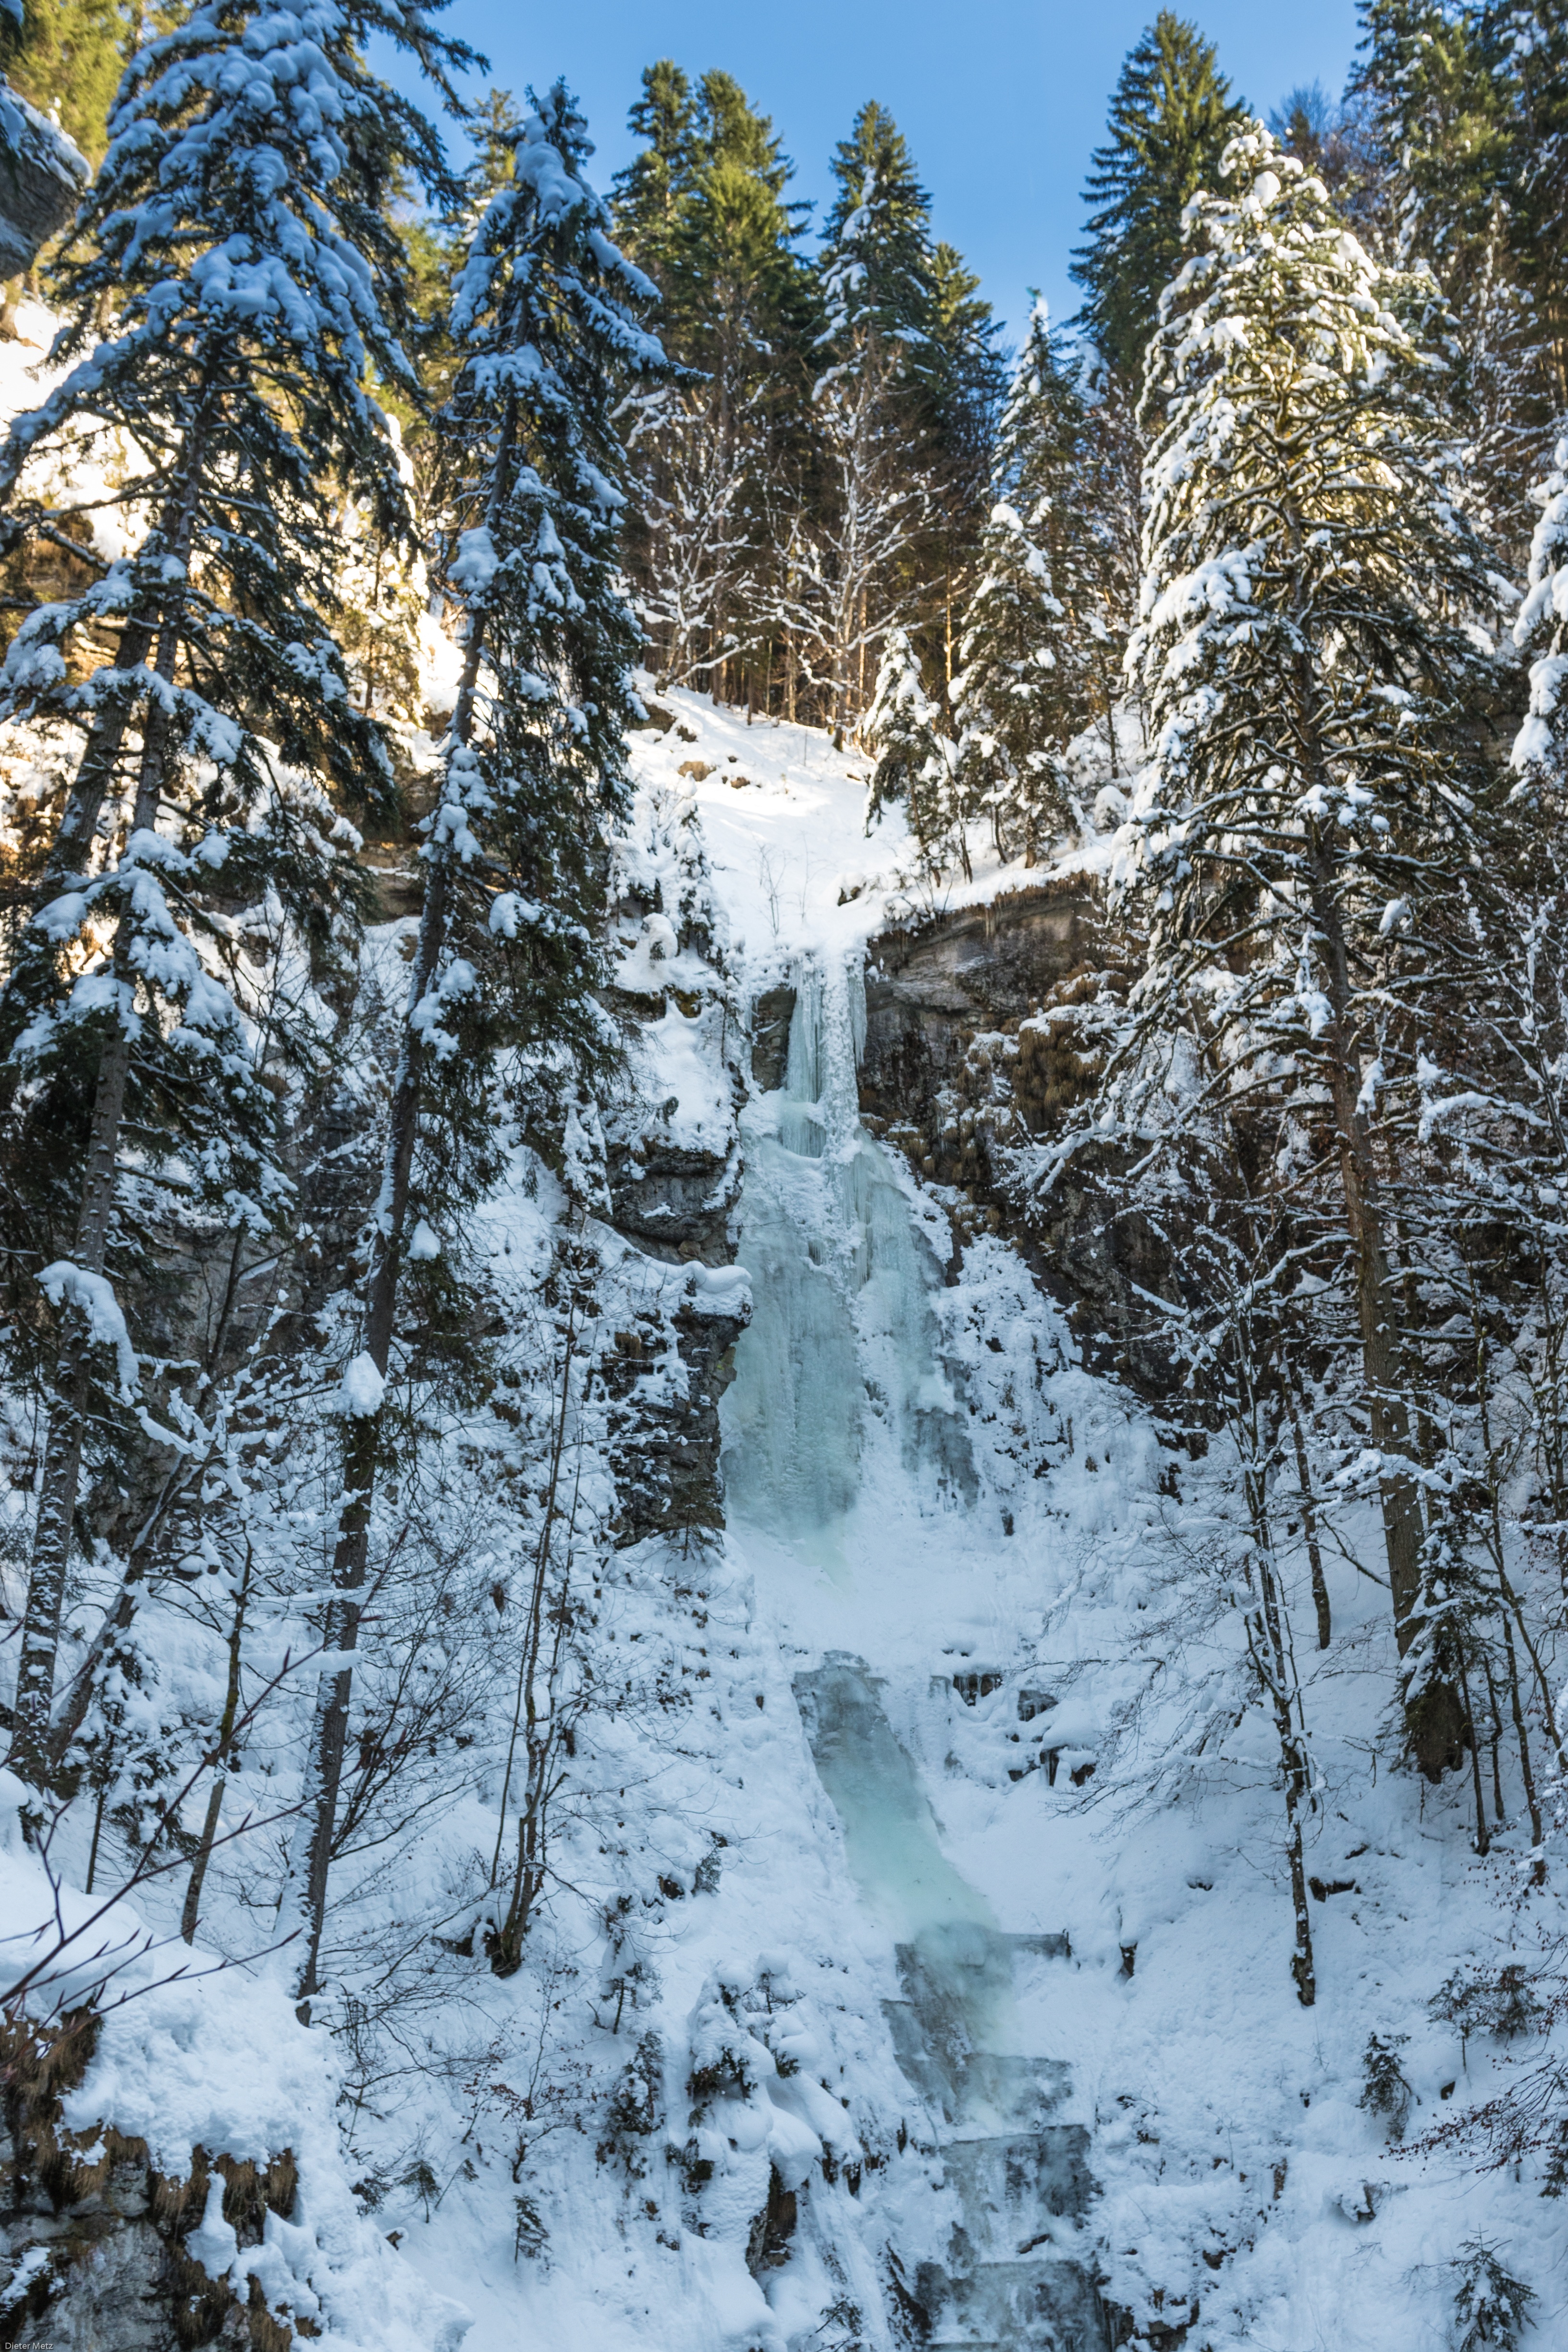
landscape, tree, forest, waterfall, wilderness, mountain, snow, winter, hiking, trail, mountain range, ice, weather, alpine, frozen, season, ridge, mountain landscape, footwear, oberstdorf, freezing, allg u alps, breitachklamm, geological phenomenon, allgau